Blood rain

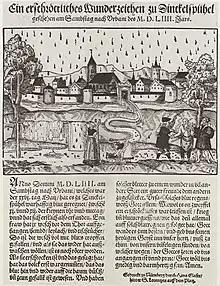
Woodcut by Hans Glaser depicting a blood rain that occurred near Dinkelsbühl on May 26, 1554

Unusual events such as a rain of blood were considered bad omens in Antiquity, and this belief persisted through the Middle Ages and well into the Early modern period. Throughout northern and western Europe there are many cases of rains of blood which were used by contemporary writers to augur bad events: the "Anglo-Saxon Chronicle" records, "there was a bloody rain in Britain. And milk and butter were turned to blood. And Lothere, king of Kent, died". Tatlock suggests that although the "Chronicle" was written long after the events, it may have basis in historical truth. He notes that although the rain may seem to be foreshadowing the death of Lothere, medieval chroniclers often noted unusual occurrences in their works "merely for their general interest". Gregory of Tours records that in 582 "In the territory of Paris there rained real blood from the clouds, falling upon the garments of many men, who were so stained and spotted that they stripped themselves of their own clothing in horror". Although the work of Geoffrey of Monmouth, a 12th-century writer who popularised the legends of King Arthur, is regarded as "fantastical" rather than reliable, he too notes the occurrence of blood rain, in the reign of Rivallo. This event was further expanded on by Layamon in his poem "Brut" (written around 1190), who described how blood rain was one of several portents, and which itself led to destruction: